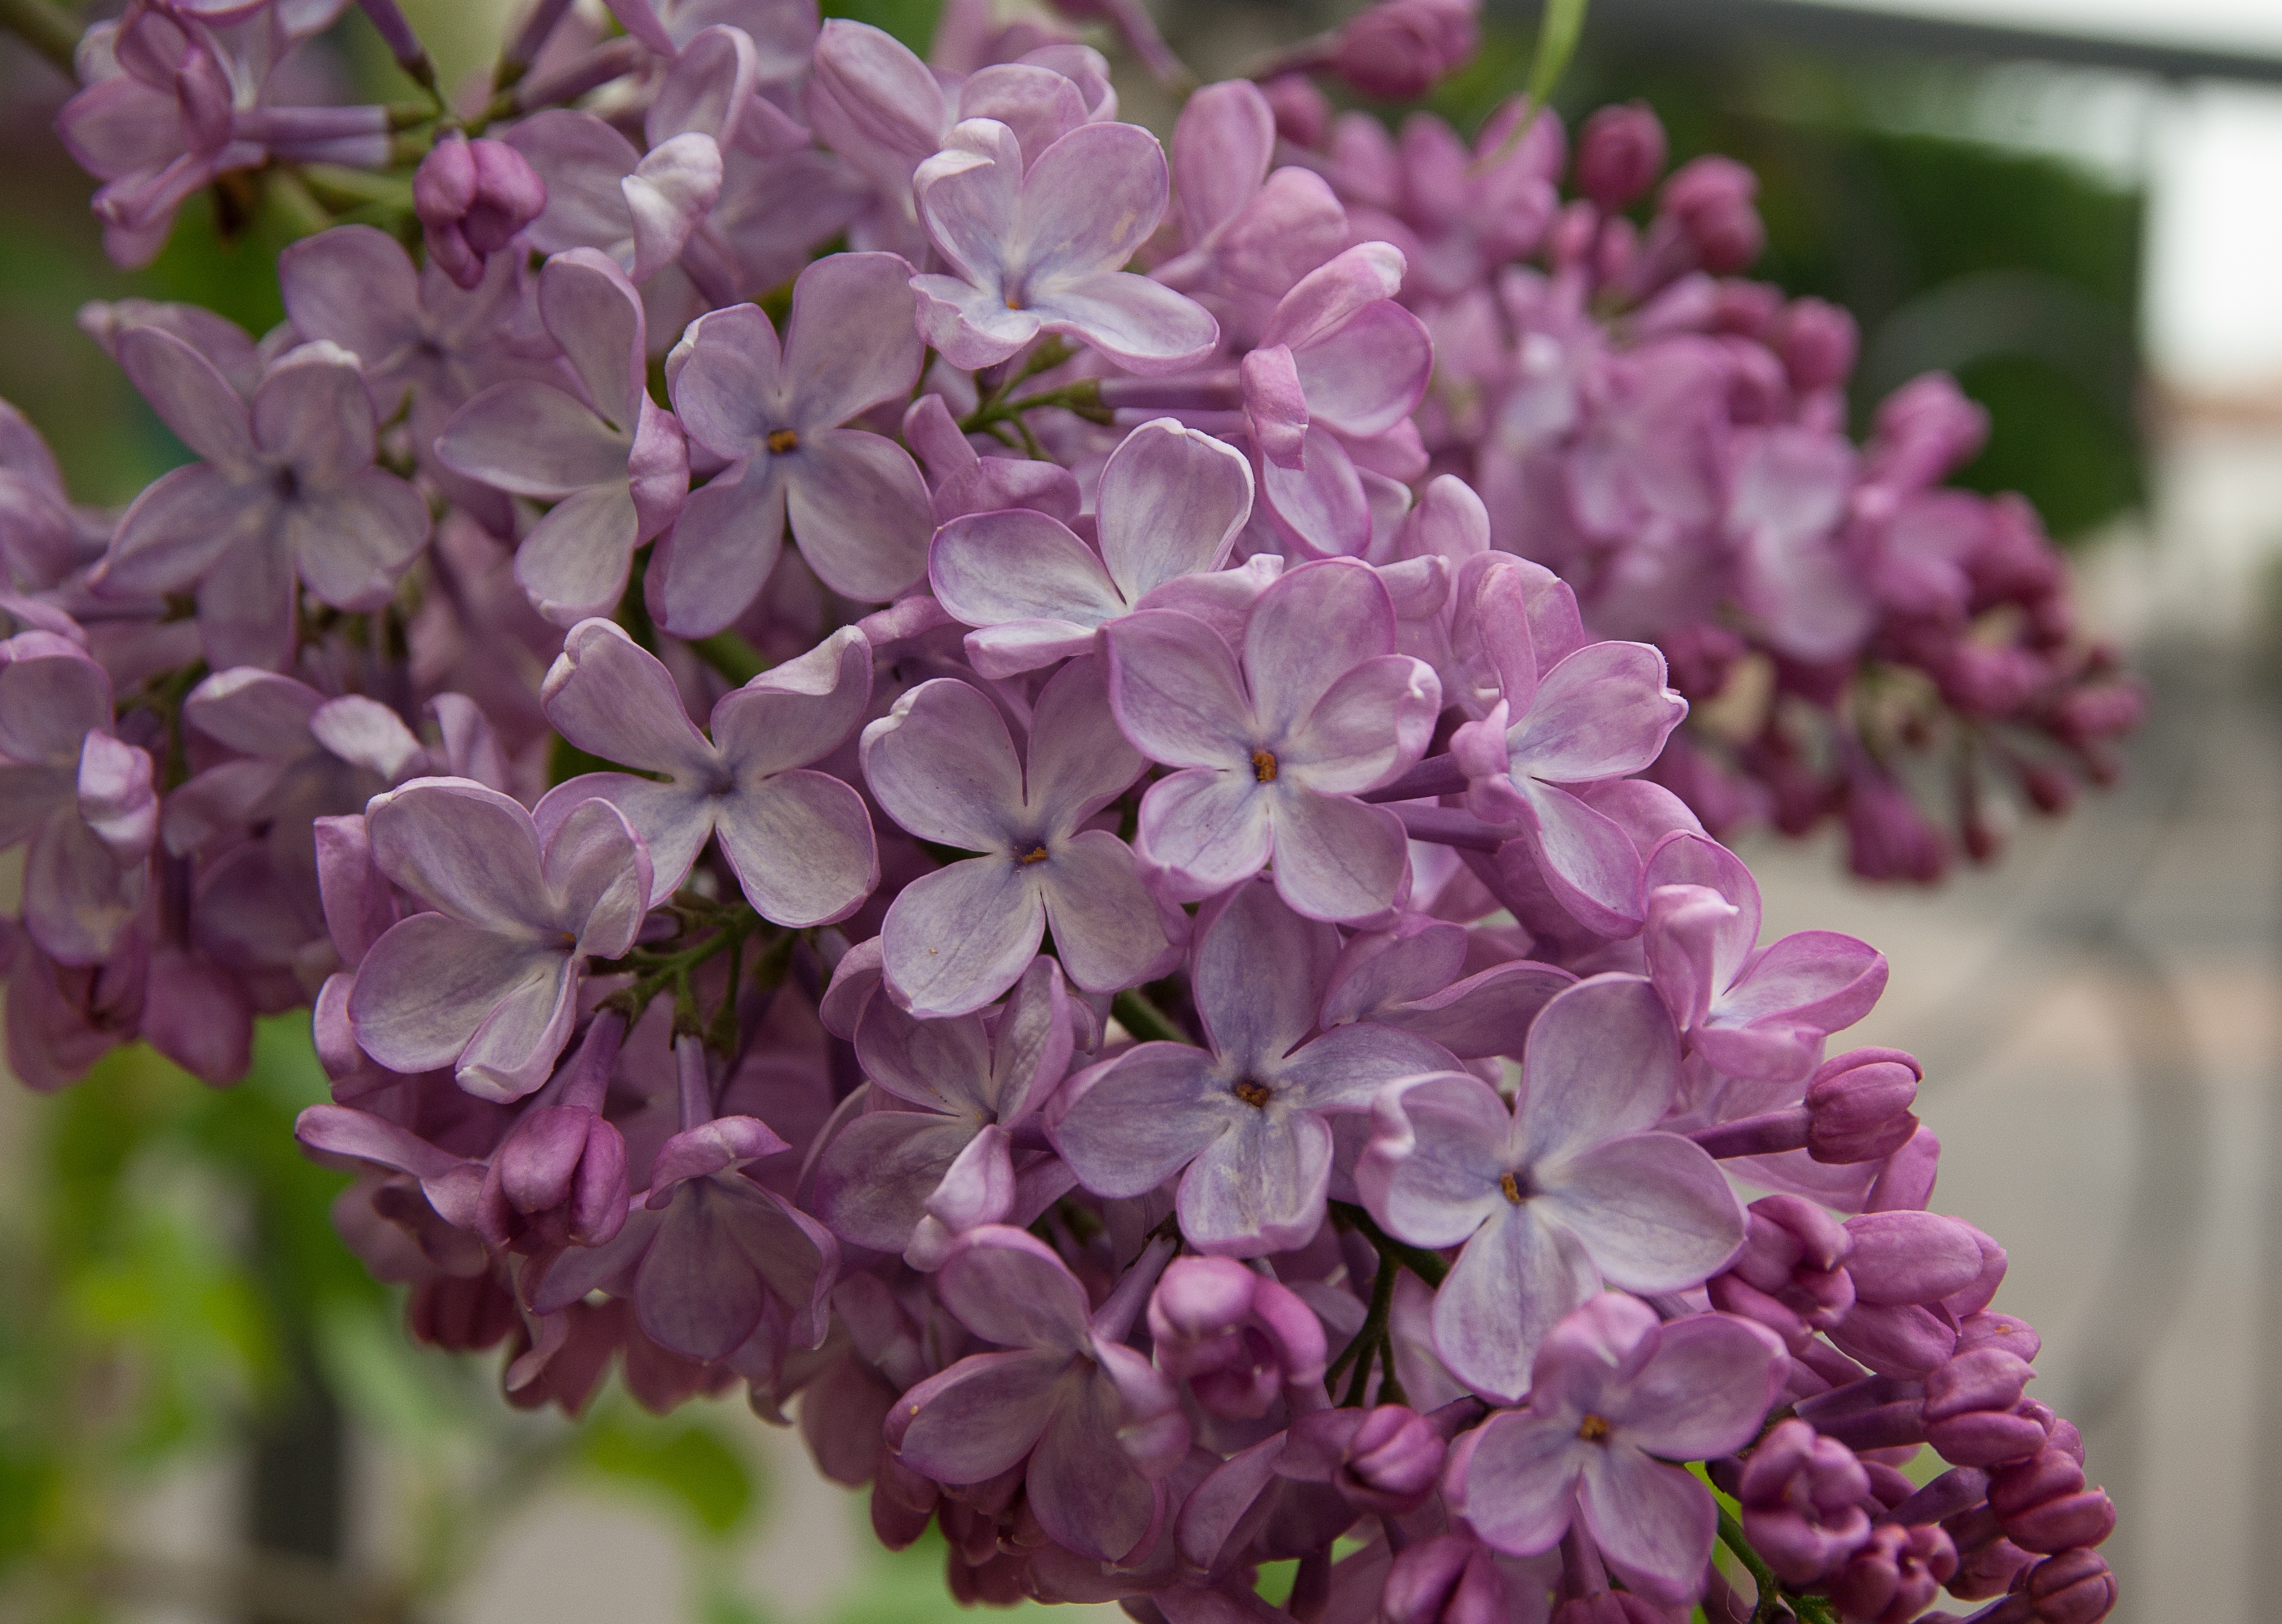
branch, blossom, plant, flower, purple, petal, botany, garden, flora, violet, lilac, flowering plant, land plant, lili